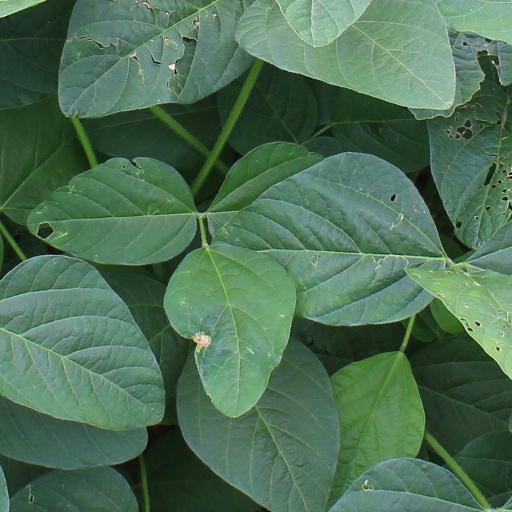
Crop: soybean